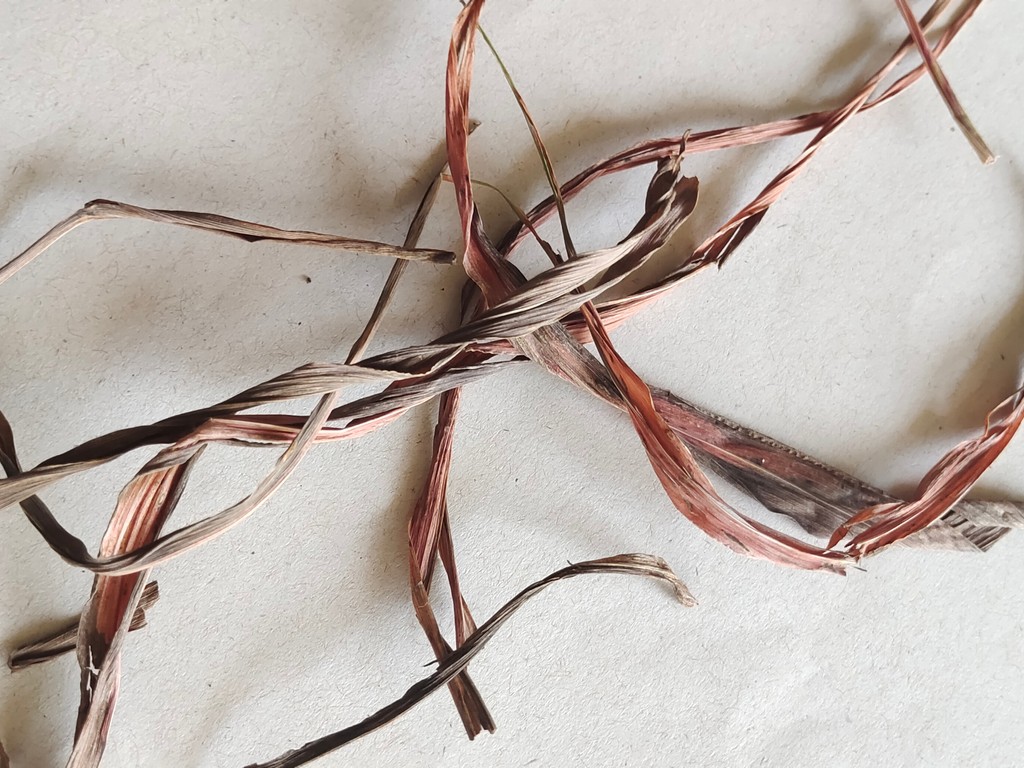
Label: Dried